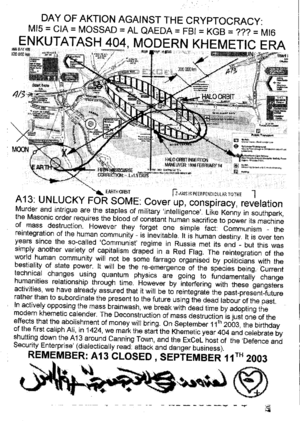
La psychogéographie, contrairement à ce que ce mot pourrait laisser penser, n’est pas un concept de la géographie. Ce néologisme a été créé en la personne de Guy Debord par le mouvement d'avant-garde artistique Internationale lettriste annonciateur de l’Internationale situationniste, d’inspiration plus ouvertement marxiste.